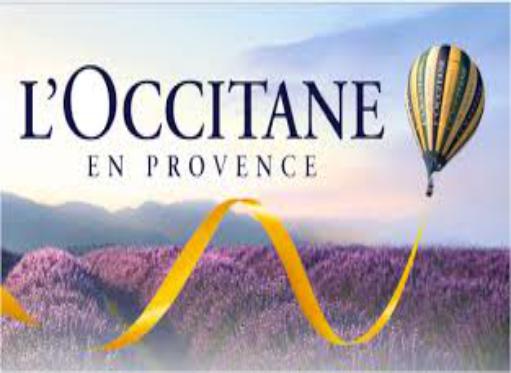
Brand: L'Occitane en Provence
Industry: Necessities